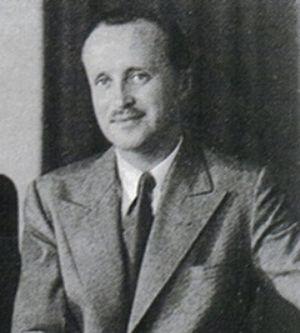
Cet article donne la liste des prétendants de Portugal.
Édouard de Bragance, né le 23 septembre 1907 à Seebenstein et mort le 23 décembre 1976 à Lagoa (1907-1976), duc de Bragance, est le fils de Michel de Bragance, duc de Bragance, et de Marie-Thérèse de Löwenstein-Wertheim-Rosenberg.